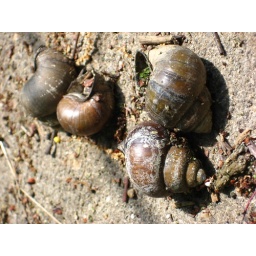
found on the old boat ramp, and multiples nearby in the water